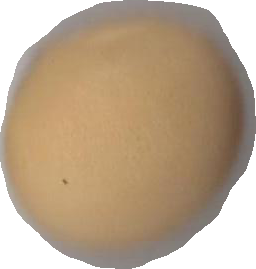
Variety: Dega